Throckley

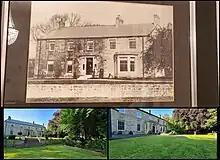

The Stephenson family continued to reside in Throckley Hall following the death of Sir William. Other notable residents included Major William Ernest Stephenson, who held the rank of Major in the Northumberland Fusiliers of the British Army.